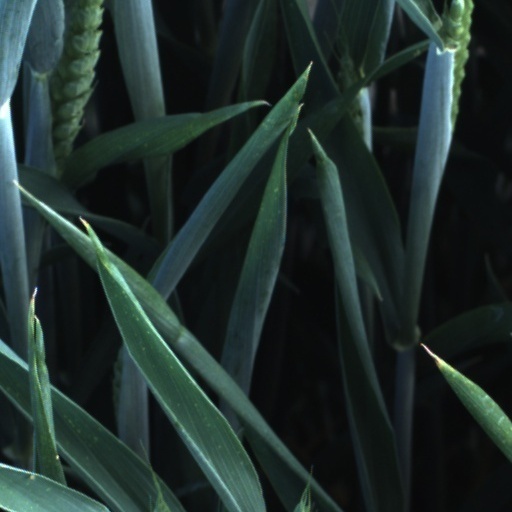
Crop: wheat